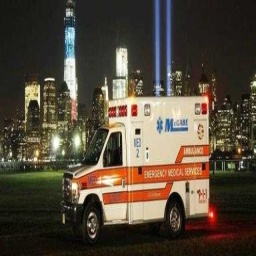
Label: ambulance